John Hegley

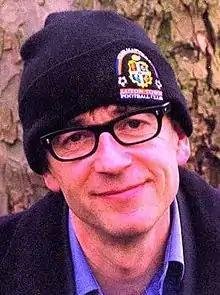
Hegley in a Luton Town FC supporter's cap

Hegley frequently performs live and is a regular at the Edinburgh Festival. His stage act includes elements of poetry, music (he plays the mandolin and is often accompanied by a double bassist), comedy and references to Luton Town Football Club. He also likes to utilise audience participation in his shows, for example by having a dog drawing competition during the interval, or by asking his audience to try writing poetry themselves.